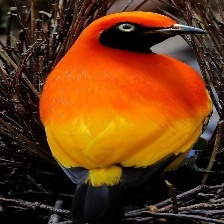
Species: FLAME BOWERBIRD
Scientific name: SERICULUS ARDENS